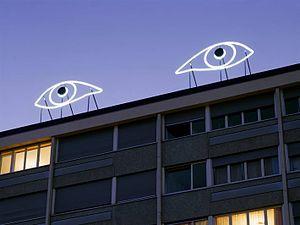
Axis of Silence, un œuvre lumineuse de Sislej Xhafa sur un toit de la on Plaine de Plainpalais, Genève, Suisse. Un projet d'art public des FMAC FCAC."
Le light art est un art visuel dont le principal moyen d'expression est la lumière.
La plaine de Plainpalais est une grande esplanade de 78 135 mètres carrés située au cœur de la ville de Genève en Suisse.